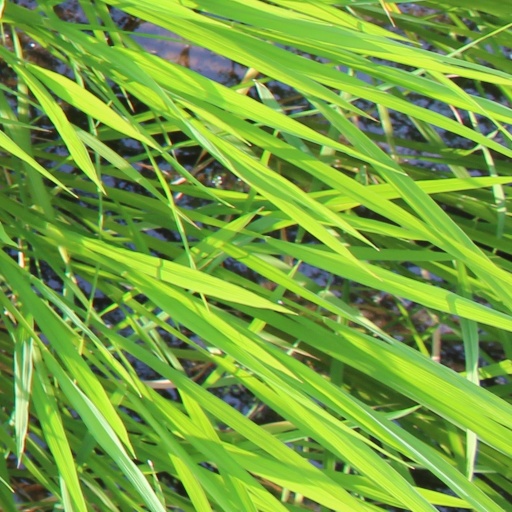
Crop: rice